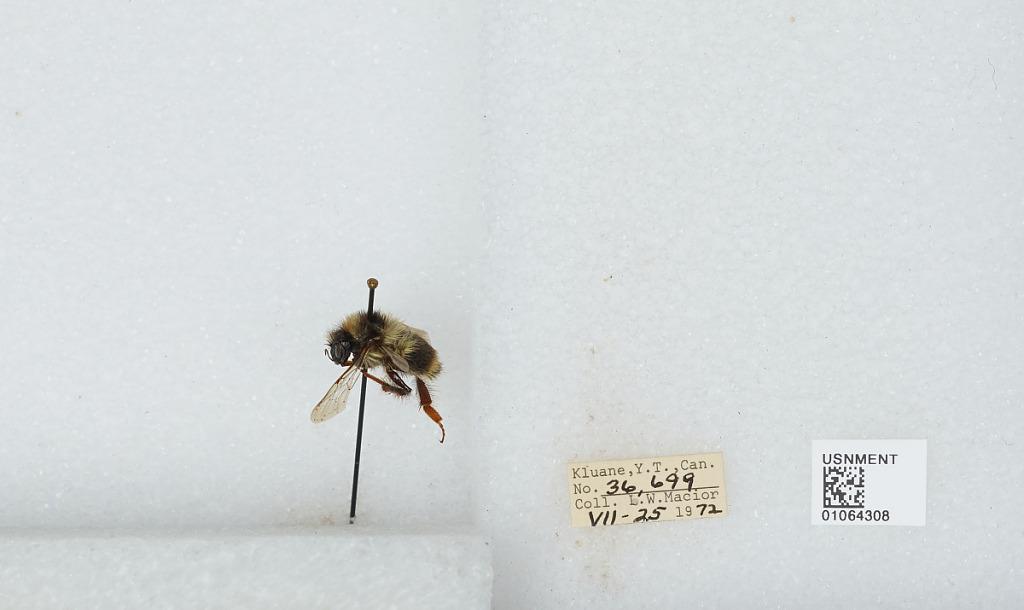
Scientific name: Bombus bifarius nearcticus
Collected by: L. Macior
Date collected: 1972-7-25
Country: Canada
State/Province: Yukon Territory
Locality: Kluane
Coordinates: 60.75, -139.5